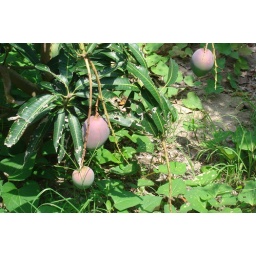
fruit plant by themselves~~ mango~~~